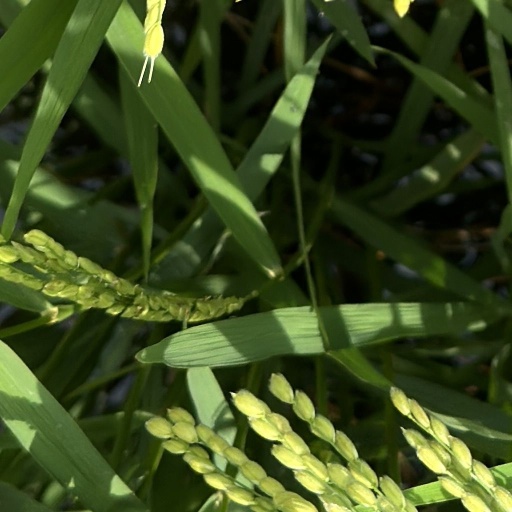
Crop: rice